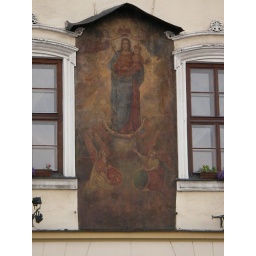
Madonna house in market square